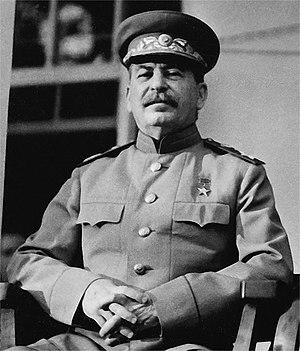
La relation diplomatique entre la France et la Géorgie la plus ancienne — en l'état actuel des connaissances — a été établie au XVᵉ siècle. Depuis elle s’est faite et défaite en fonction des invasions et des occupations que le Caucase a connues, pour s’établir de manière plus structurée à partir de 1992, après le retour à l'indépendance de l'État caucasien.
La philosophie de l'histoire est la branche de la philosophie traitant du sens et des finalités du devenir historique. Elle regroupe l'ensemble des approches, se succédant de l'Antiquité à l'époque contemporaine, tendant à affirmer que l'histoire n'est pas le fruit du hasard, de l'imprévu, voire du chaos, mais qu'elle obéit à un dessein en suivant un parcours. Dans une perspective chronologique, on peut globalement distinguer cinq étapes.
La personnalité de l'année est un titre qui est décerné chaque année en décembre depuis 1927 par la rédaction de l'hebdomadaire américain Time Magazine à la personne qui a « marqué le plus l'année écoulée, pour le meilleur ou pour le pire ».
Le 18 décembre est le 352ᵉ jour de l'année du calendrier grégorien, le 353ᵉ en cas d'année bissextile. Il reste 13 jours avant la fin de l'année.
Joseph Staline, né le 18 décembre 1878 à Gori et mort le 5 mars 1953 à Moscou, est un révolutionnaire bolchevik et homme d'État soviétique d'origine géorgienne. Il dirige l'Union des républiques socialistes soviétiques à partir de la fin des années 1920 jusqu'à sa mort en établissant un régime de dictature personnelle absolue. Les historiens le jugent responsable, à des degrés divers, de la mort de trois à plus de vingt millions de personnes.